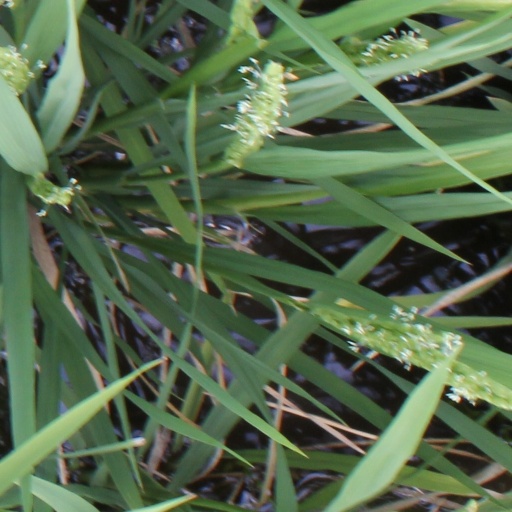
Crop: rice